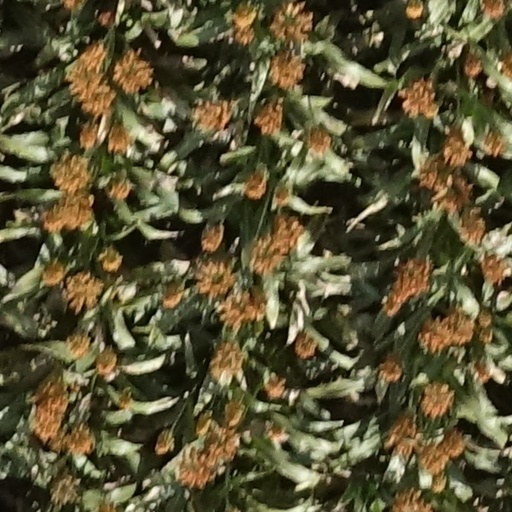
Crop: sorghum